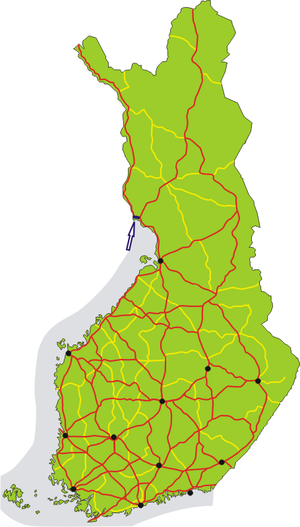
La route nationale 29 est une route nationale de Finlande menant de Keminmaa à Tornio.